Kasauli

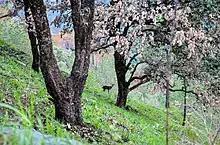
Gilbert trail, Kasauli

Kasauli has a humid subtropical climate (Cwa), bordering on humid continental (Dwa). Winter temperature is approximately 2 degrees Celsius, the summer temperatures rarely exceeds 32 degrees Celsius or more. The general wind direction is south-west to north-east. Total rainfall for the year is 1020 millimetres, with humidity at 90% in September and 28% in April. Sometimes snowfall is also there during early January and in winters are chilly, there are a couple of frosty nights. Minimum temperature recorded in Kasuli was -6 °C.